Necropolis Temple of Dura-Europos

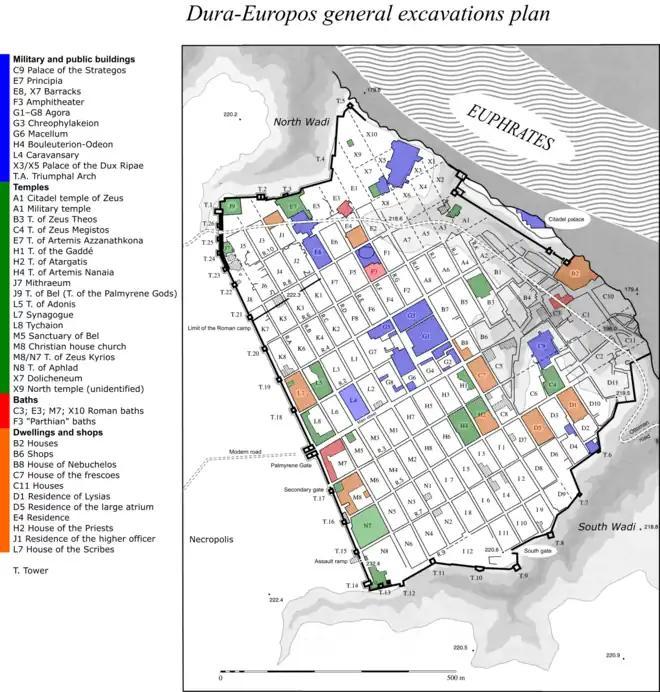
Dura-Europos general excavations plan, Necropolis is on the left side

The so-called necropolis temple was in the north of Dura-Europos, outside the city walls, about 150 m northwest of the main gate.